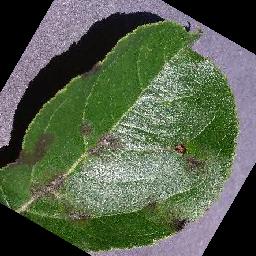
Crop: apple
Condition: scab